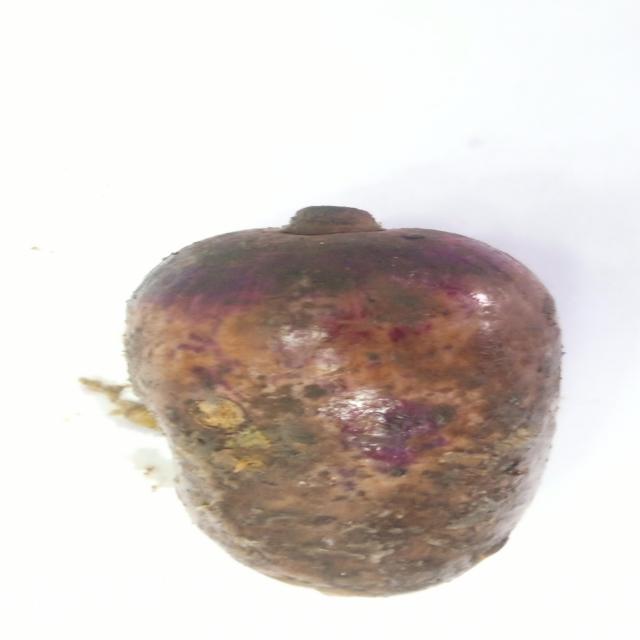
Plum grade: rotten